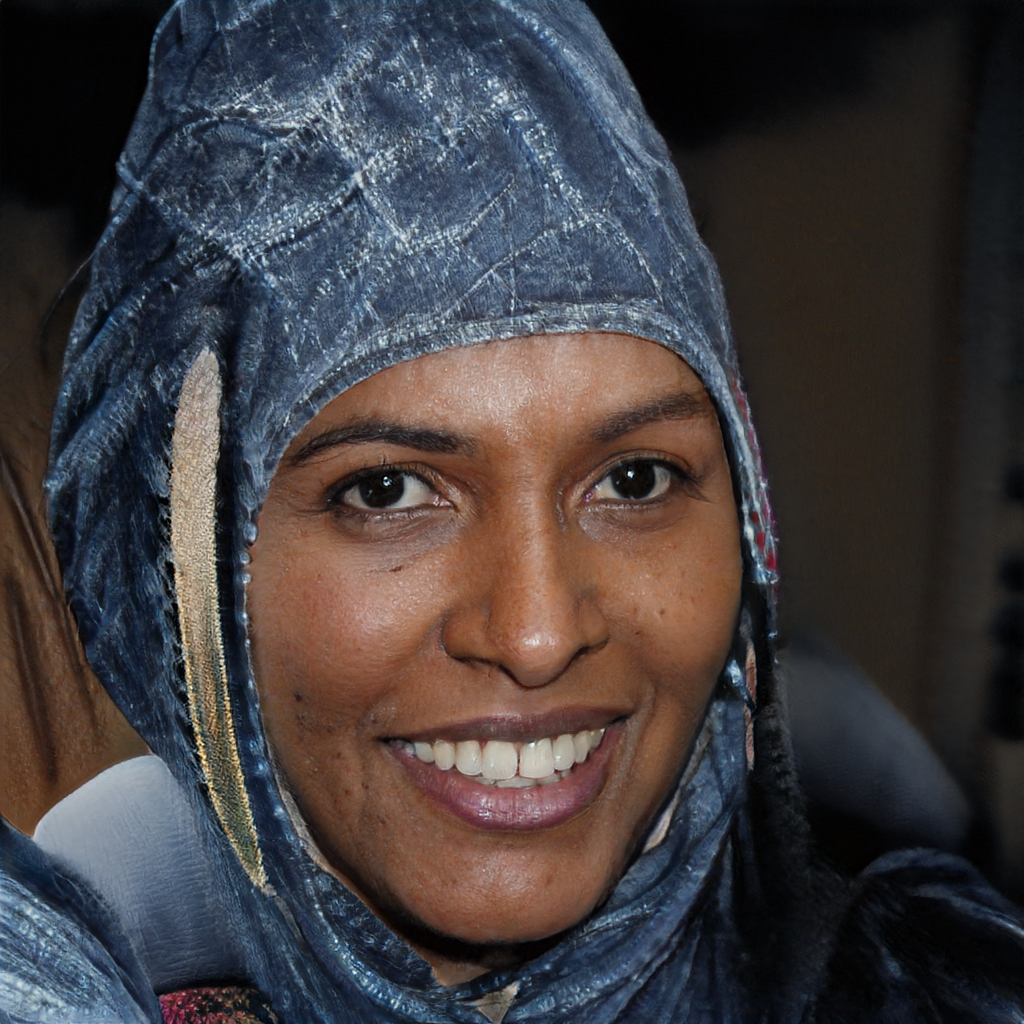
Portrait style: Real Portrait